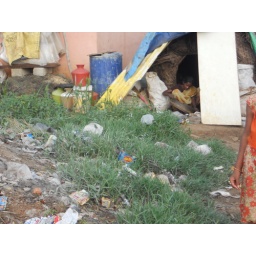
This is a hut and a women is sitting and unwanted plants in front of the house.